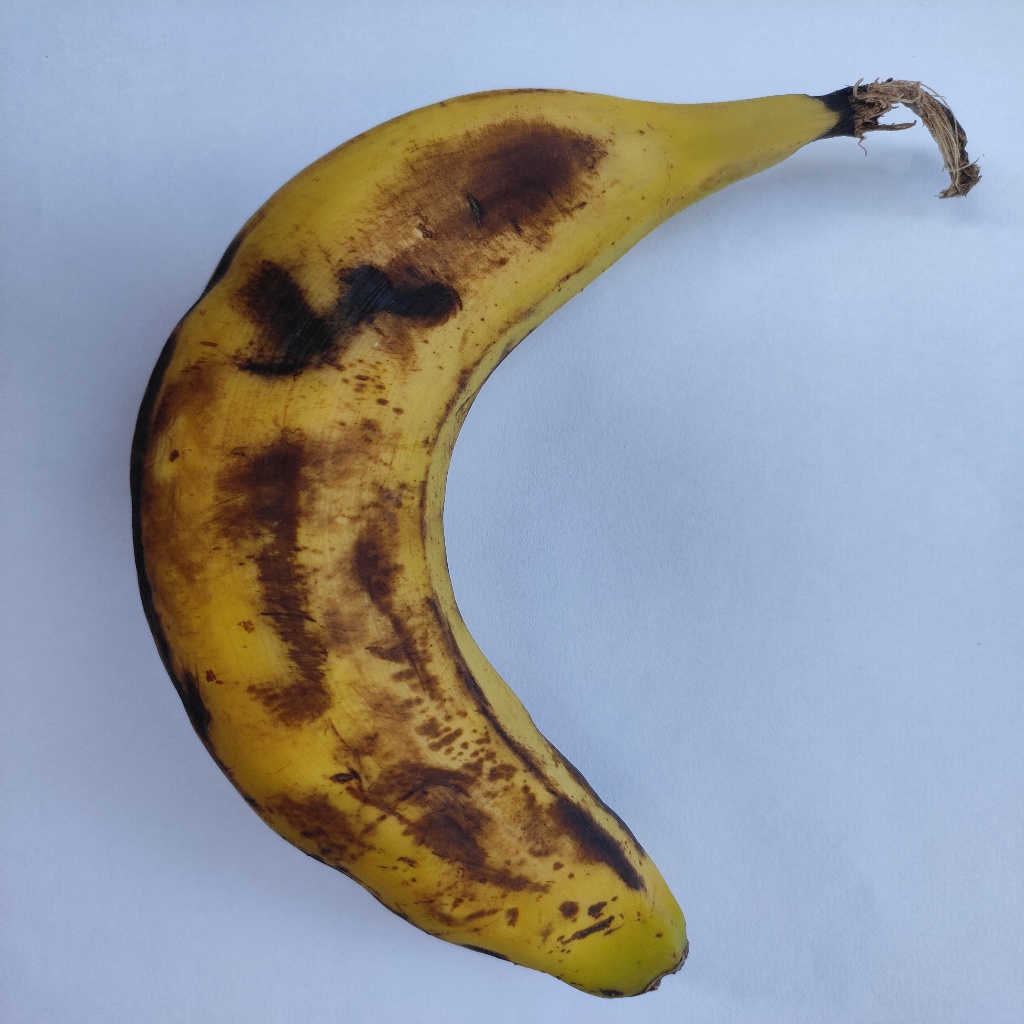
Crop: banana
Quality class: Defect